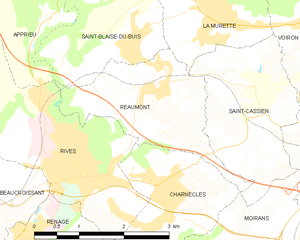
Réaumont, est une commune française située dans le département de l'Isère en région Auvergne-Rhône-Alpes.